Civil Station, Idukki

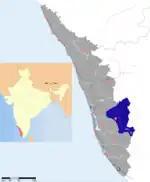
Idukki district and town in Kerala

The District headquarters -Civil Station is situated at Kuyilimala, Painavu. Kuyilimala literally translates to the Cuckoo ('Kuyil')hills ('mala').